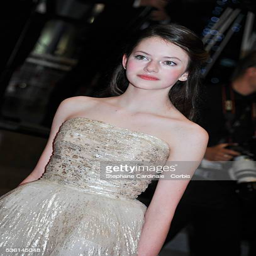
actor attends the premiere during festival